Ram Hill

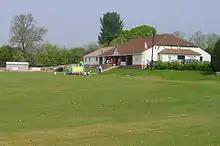
Coalpit Heath Cricket Club

Coalpit Heath Cricket Club, situated in Serridge Lane (formerly known as Chuchleaze) at Ram Hill, has well over 100 years of history. It was based for many years at the recreation ground at Coalpit Heath but has relocated to Serridge Lane where a clubhouse has been created which includes social facilities and a skittle alley. The club is a family orientated club running three Senior sides on Saturdays in the Bristol and District Leagues and a Sunday side in the Village Cricket League.